Redmi 12C

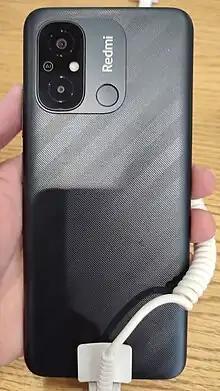
Rear panel of Redmi 12C in Graphite Gray color

The screen is made of glass, while the body is made of plastic with a ribbed texture that forms striped patterns on the Redmi 12C and with a leather-like texture on the Poco C55.